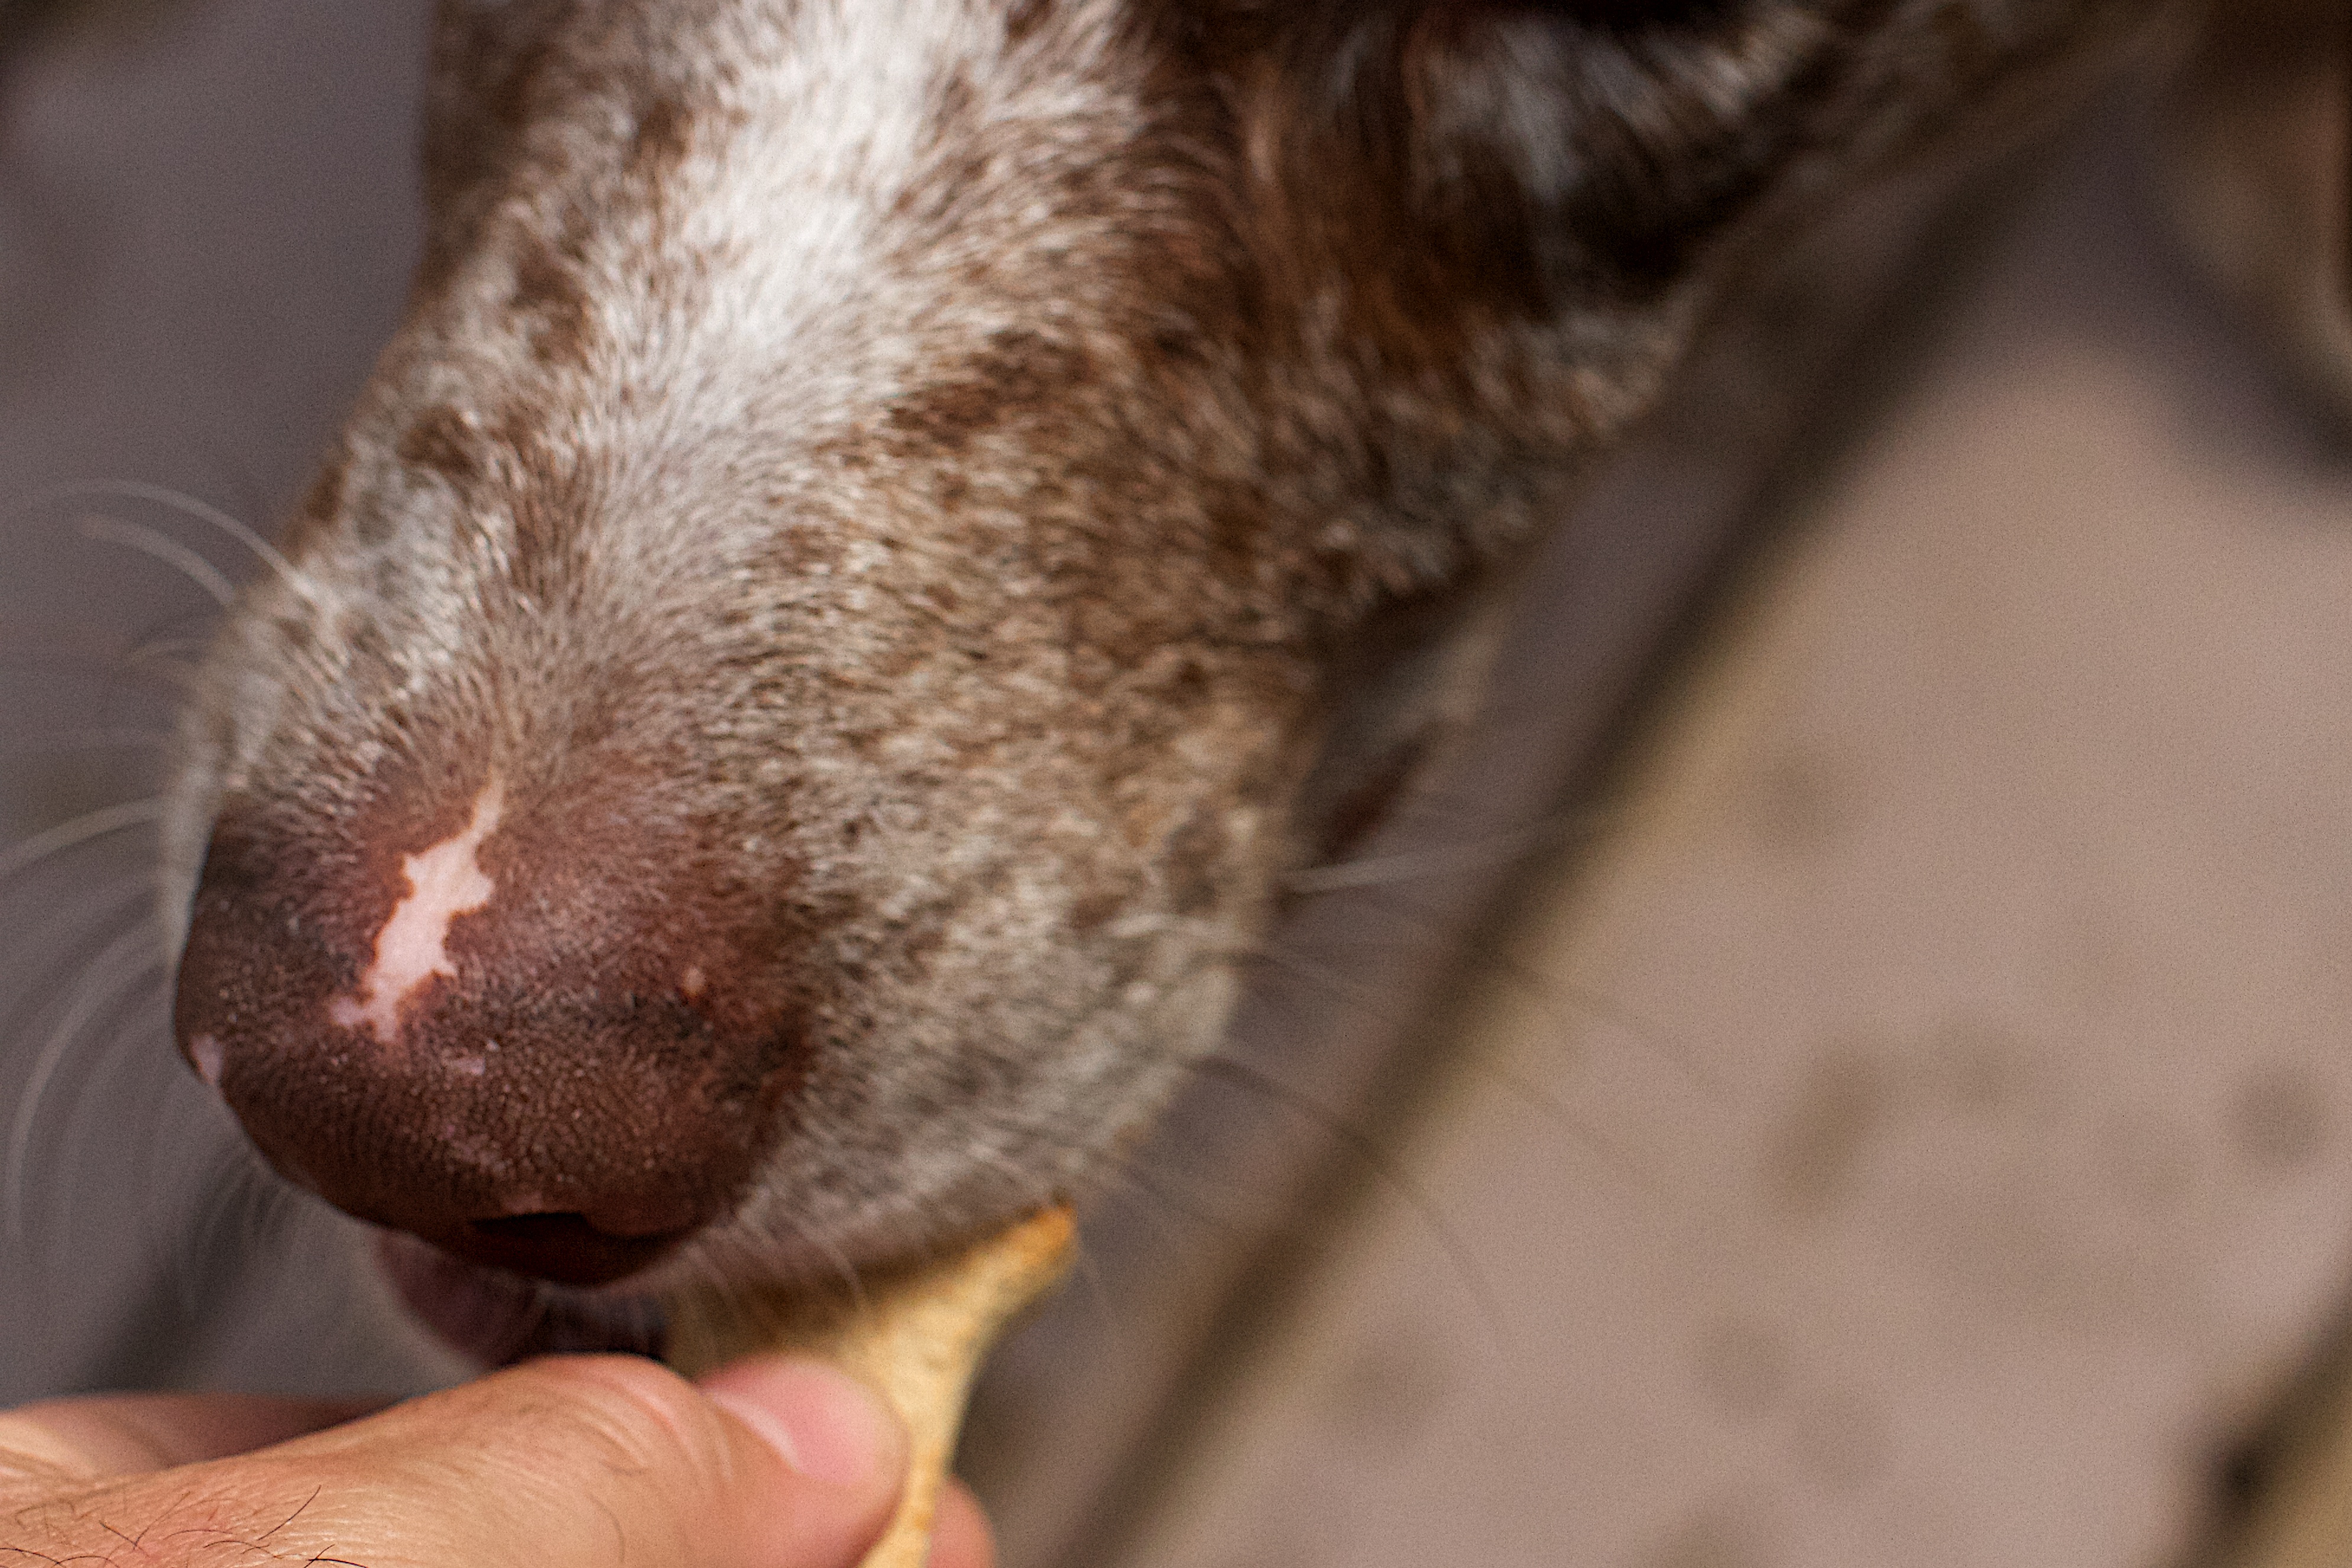
dog, mammal, close up, nose, snout, vertebrate, felix